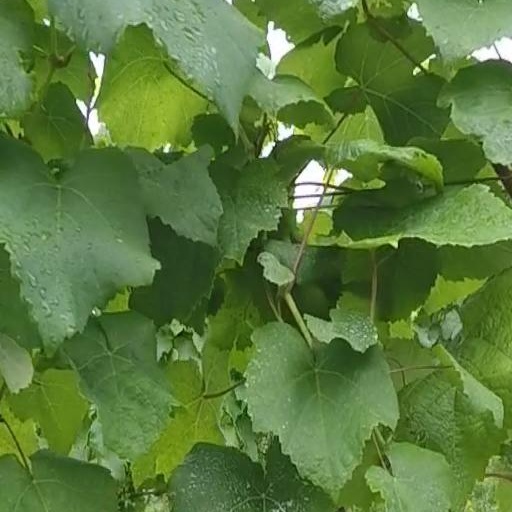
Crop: grape